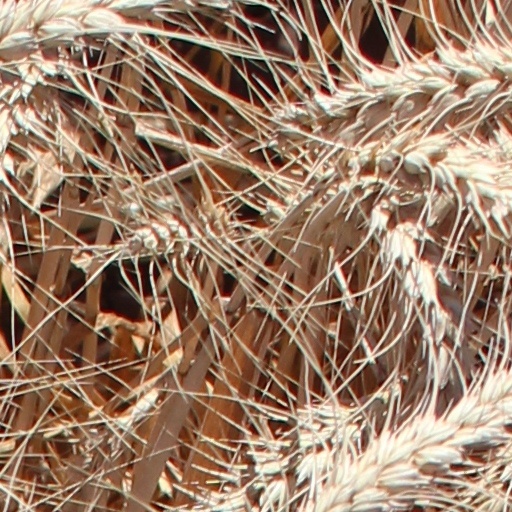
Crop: wheat